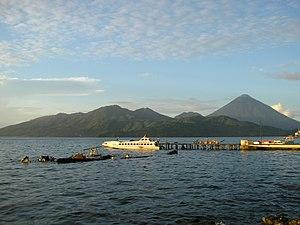
Tidore, en indonésien Pulau Tidore, est une île d'Indonésie située dans la mer des Moluques, à l'ouest de Halmahera, dans l'archipel des Moluques. Administrativement, elle fait partie de la kota de Tidore de la province des Moluques du Nord.